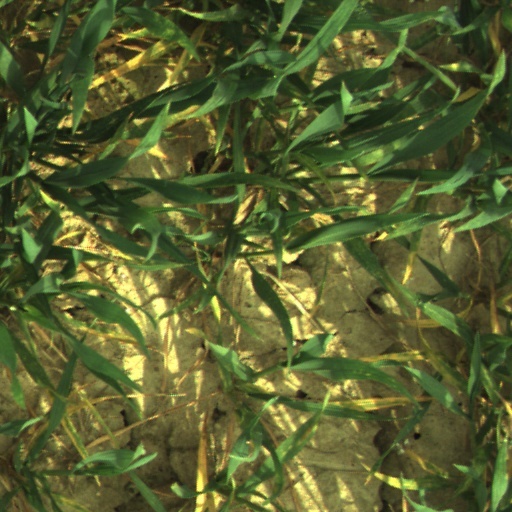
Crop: wheat